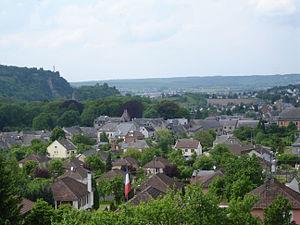
Le centre du village vu du cimetière.
Fromelennes est une commune française située dans le département des Ardennes, en région Grand Est.